Death of Chan Yin-lam

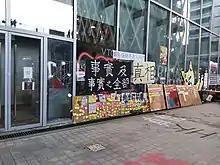
A Lennon Wall at Hong Kong Design Institute, the school Chan attended before her death.

The police originally requested a court warrant on 27 September on the grounds that the case was a murder, but changed the categorisation to "dead body found" (not suspicious) several days later. Her mother's later interview and the police's assertion that Chan had killed herself were met with some scepticism: there were doubts that Chan had killed herself by drowning as she was an award-winning swimmer. Furthermore, waning trust in the government and the police, and the change in designation led to rumours circulating on social media. The police and government officials were rumoured to have murdered her for participating in the 2019 Hong Kong protests and then covered-up her death. The Hong Kong police and government have denied these allegations. Pro-government posts, photos, memes and videos also propagated unsubstantiated claims that foreign forces were behind the demonstrations.